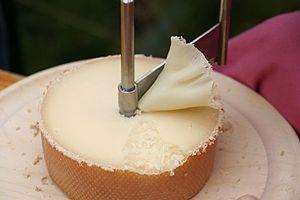
Lame de girolle formant un ""pétale"" de Tête-de-moine. Photo
La cuisine suisse est, à l'image du pays, diversifiée par sa géographie et ses langues. Typiquement paysanne, robuste et faisant bon usage des ingrédients de saison, la gastronomie suisse est surtout connue à l'étranger pour ses repas traditionnels au fromage que sont la fondue et la raclette, mais aussi pour le chocolat.